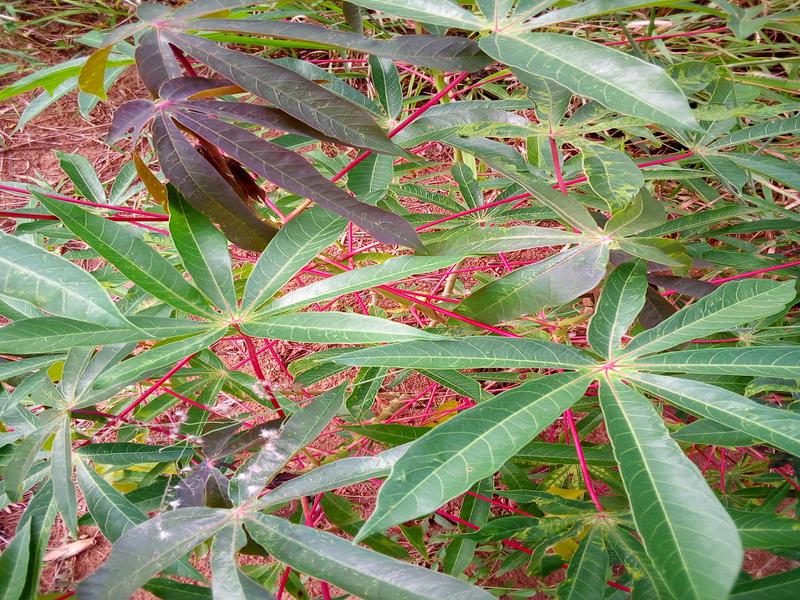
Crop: cassava
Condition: mosaic_disease